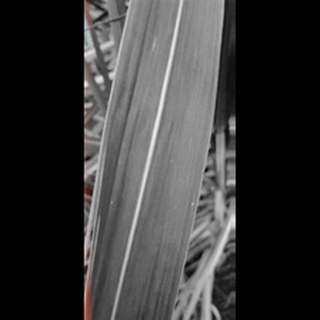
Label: sugarcane_yellow_leaf_disease